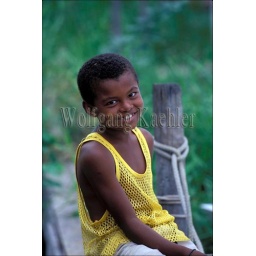
Belize, near placencia, monkey river village, portrait of local boy